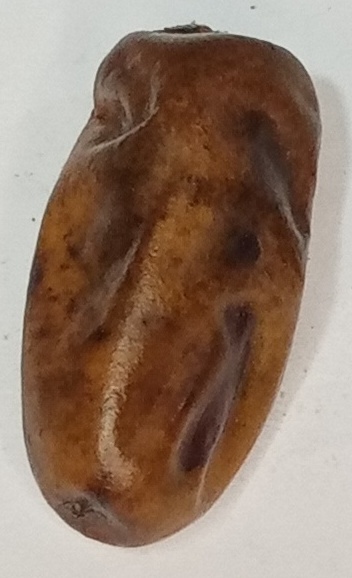
Variety: gajar
Size: small
Grade: grade-3